World Chess Championship 2012

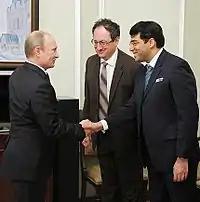
Russian President Vladimir Putin meets Anand and Gelfand after the competition.

The executive board gave during its congress in fall 2009 in Halkidiki an option to London, United Kingdom to organise the World Chess Championship for 2012. They had until 15 February 2010 to exercise the option which had to include the offer of a prize fund similar to that for the World Chess Championship 2010 match.